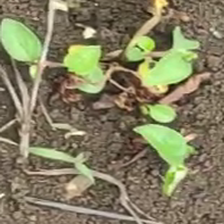
Weed species: Kena_(Commplina_benghalensio)